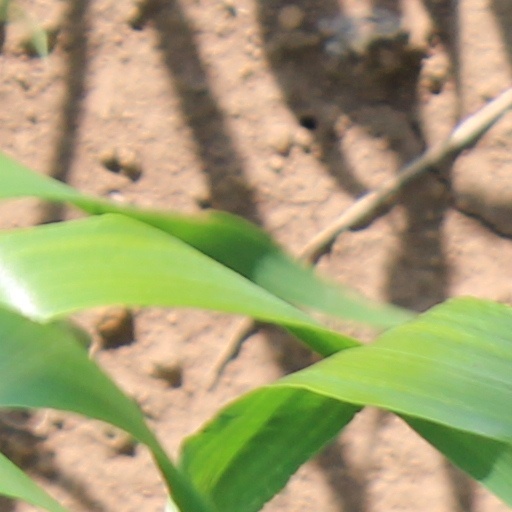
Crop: wheat